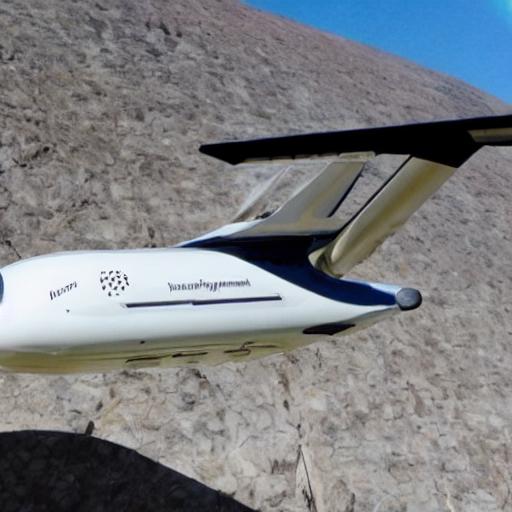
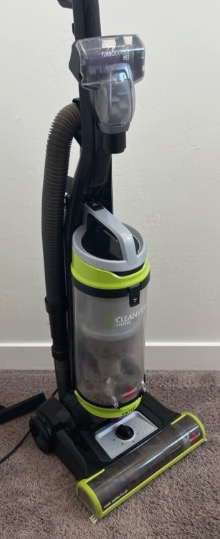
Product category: items_vacuum
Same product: no